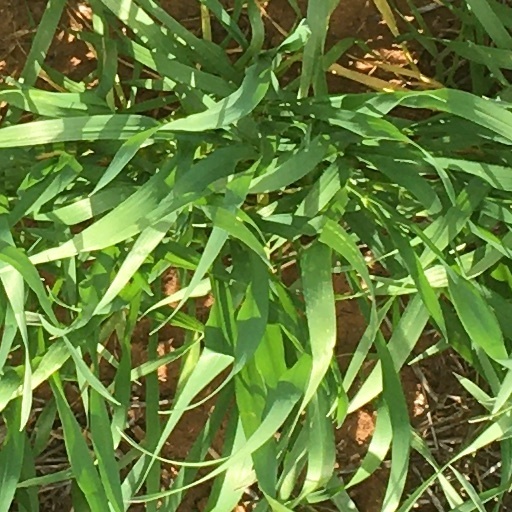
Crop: wheat